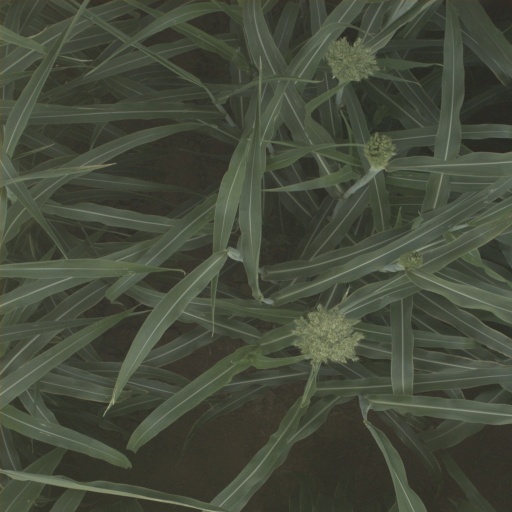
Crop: sorghum